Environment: real
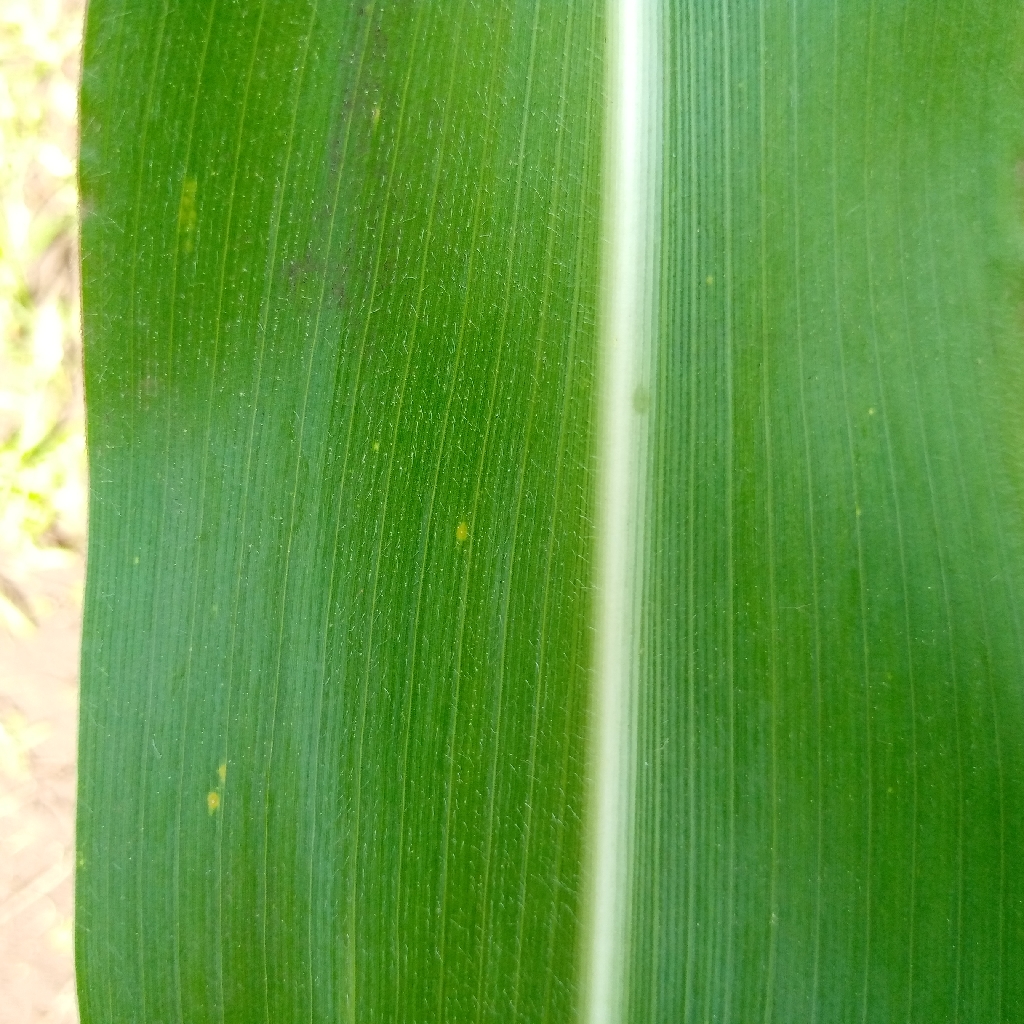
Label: healthy